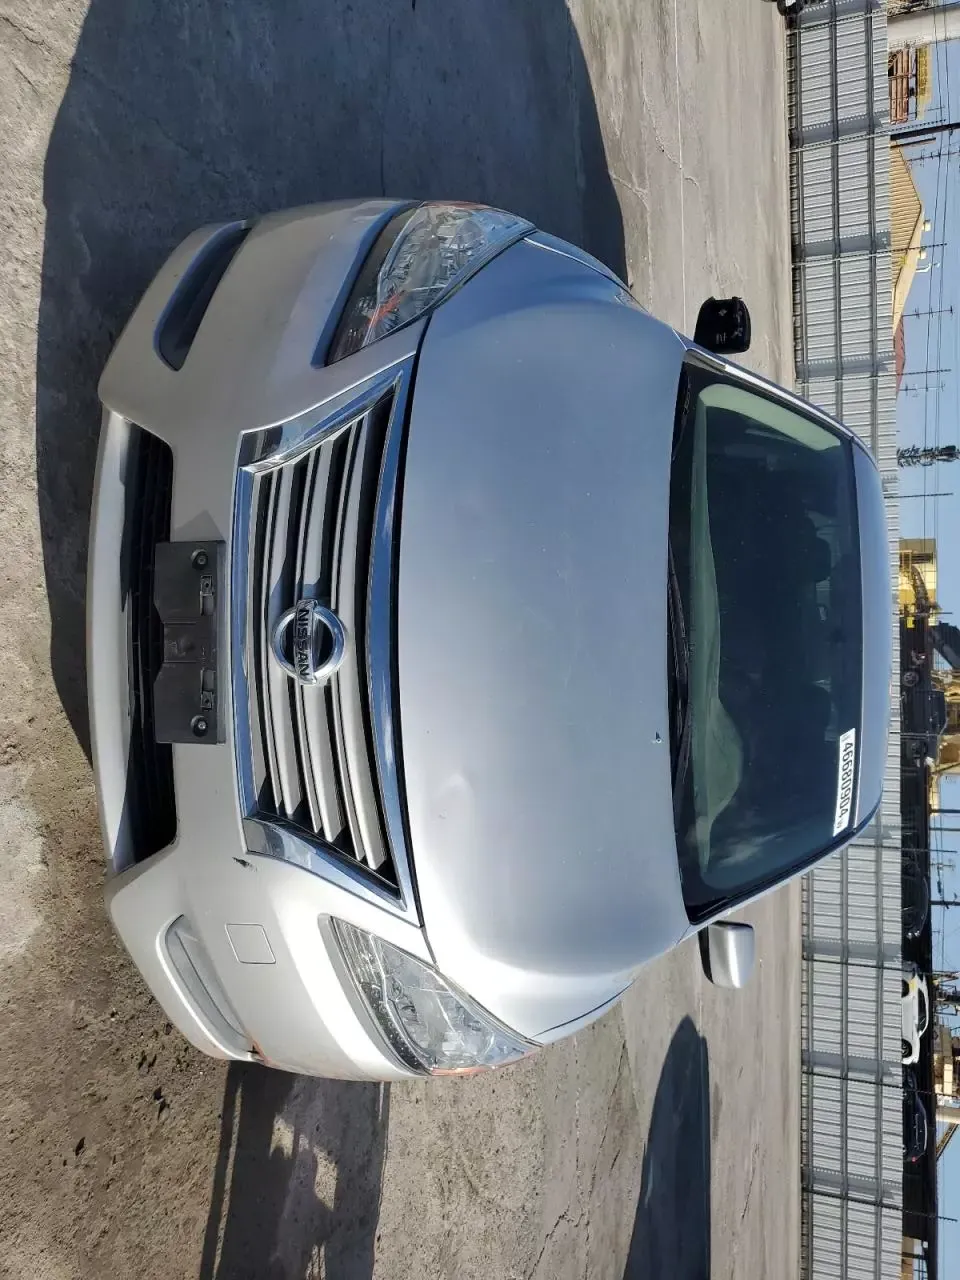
Aucun dommage détecté.
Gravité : aucun